Braithwaite House

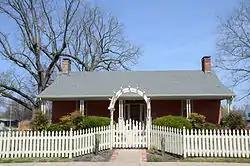

The Braithwaite House is a historic house at Bella Vista Drive and Braithwaite Street in Bentonville, Arkansas. Built , this single-story brick house may be the oldest house in Benton County, and is the only one of its type in the city. Its form is similar to a saltbox with a side gable roof that has a short front slope and an extended rear slope. An open porch with a shed roof extends across the front. The house was by James Haney, an Irish brick mason, for the Braithwaites, who were major local landowners.